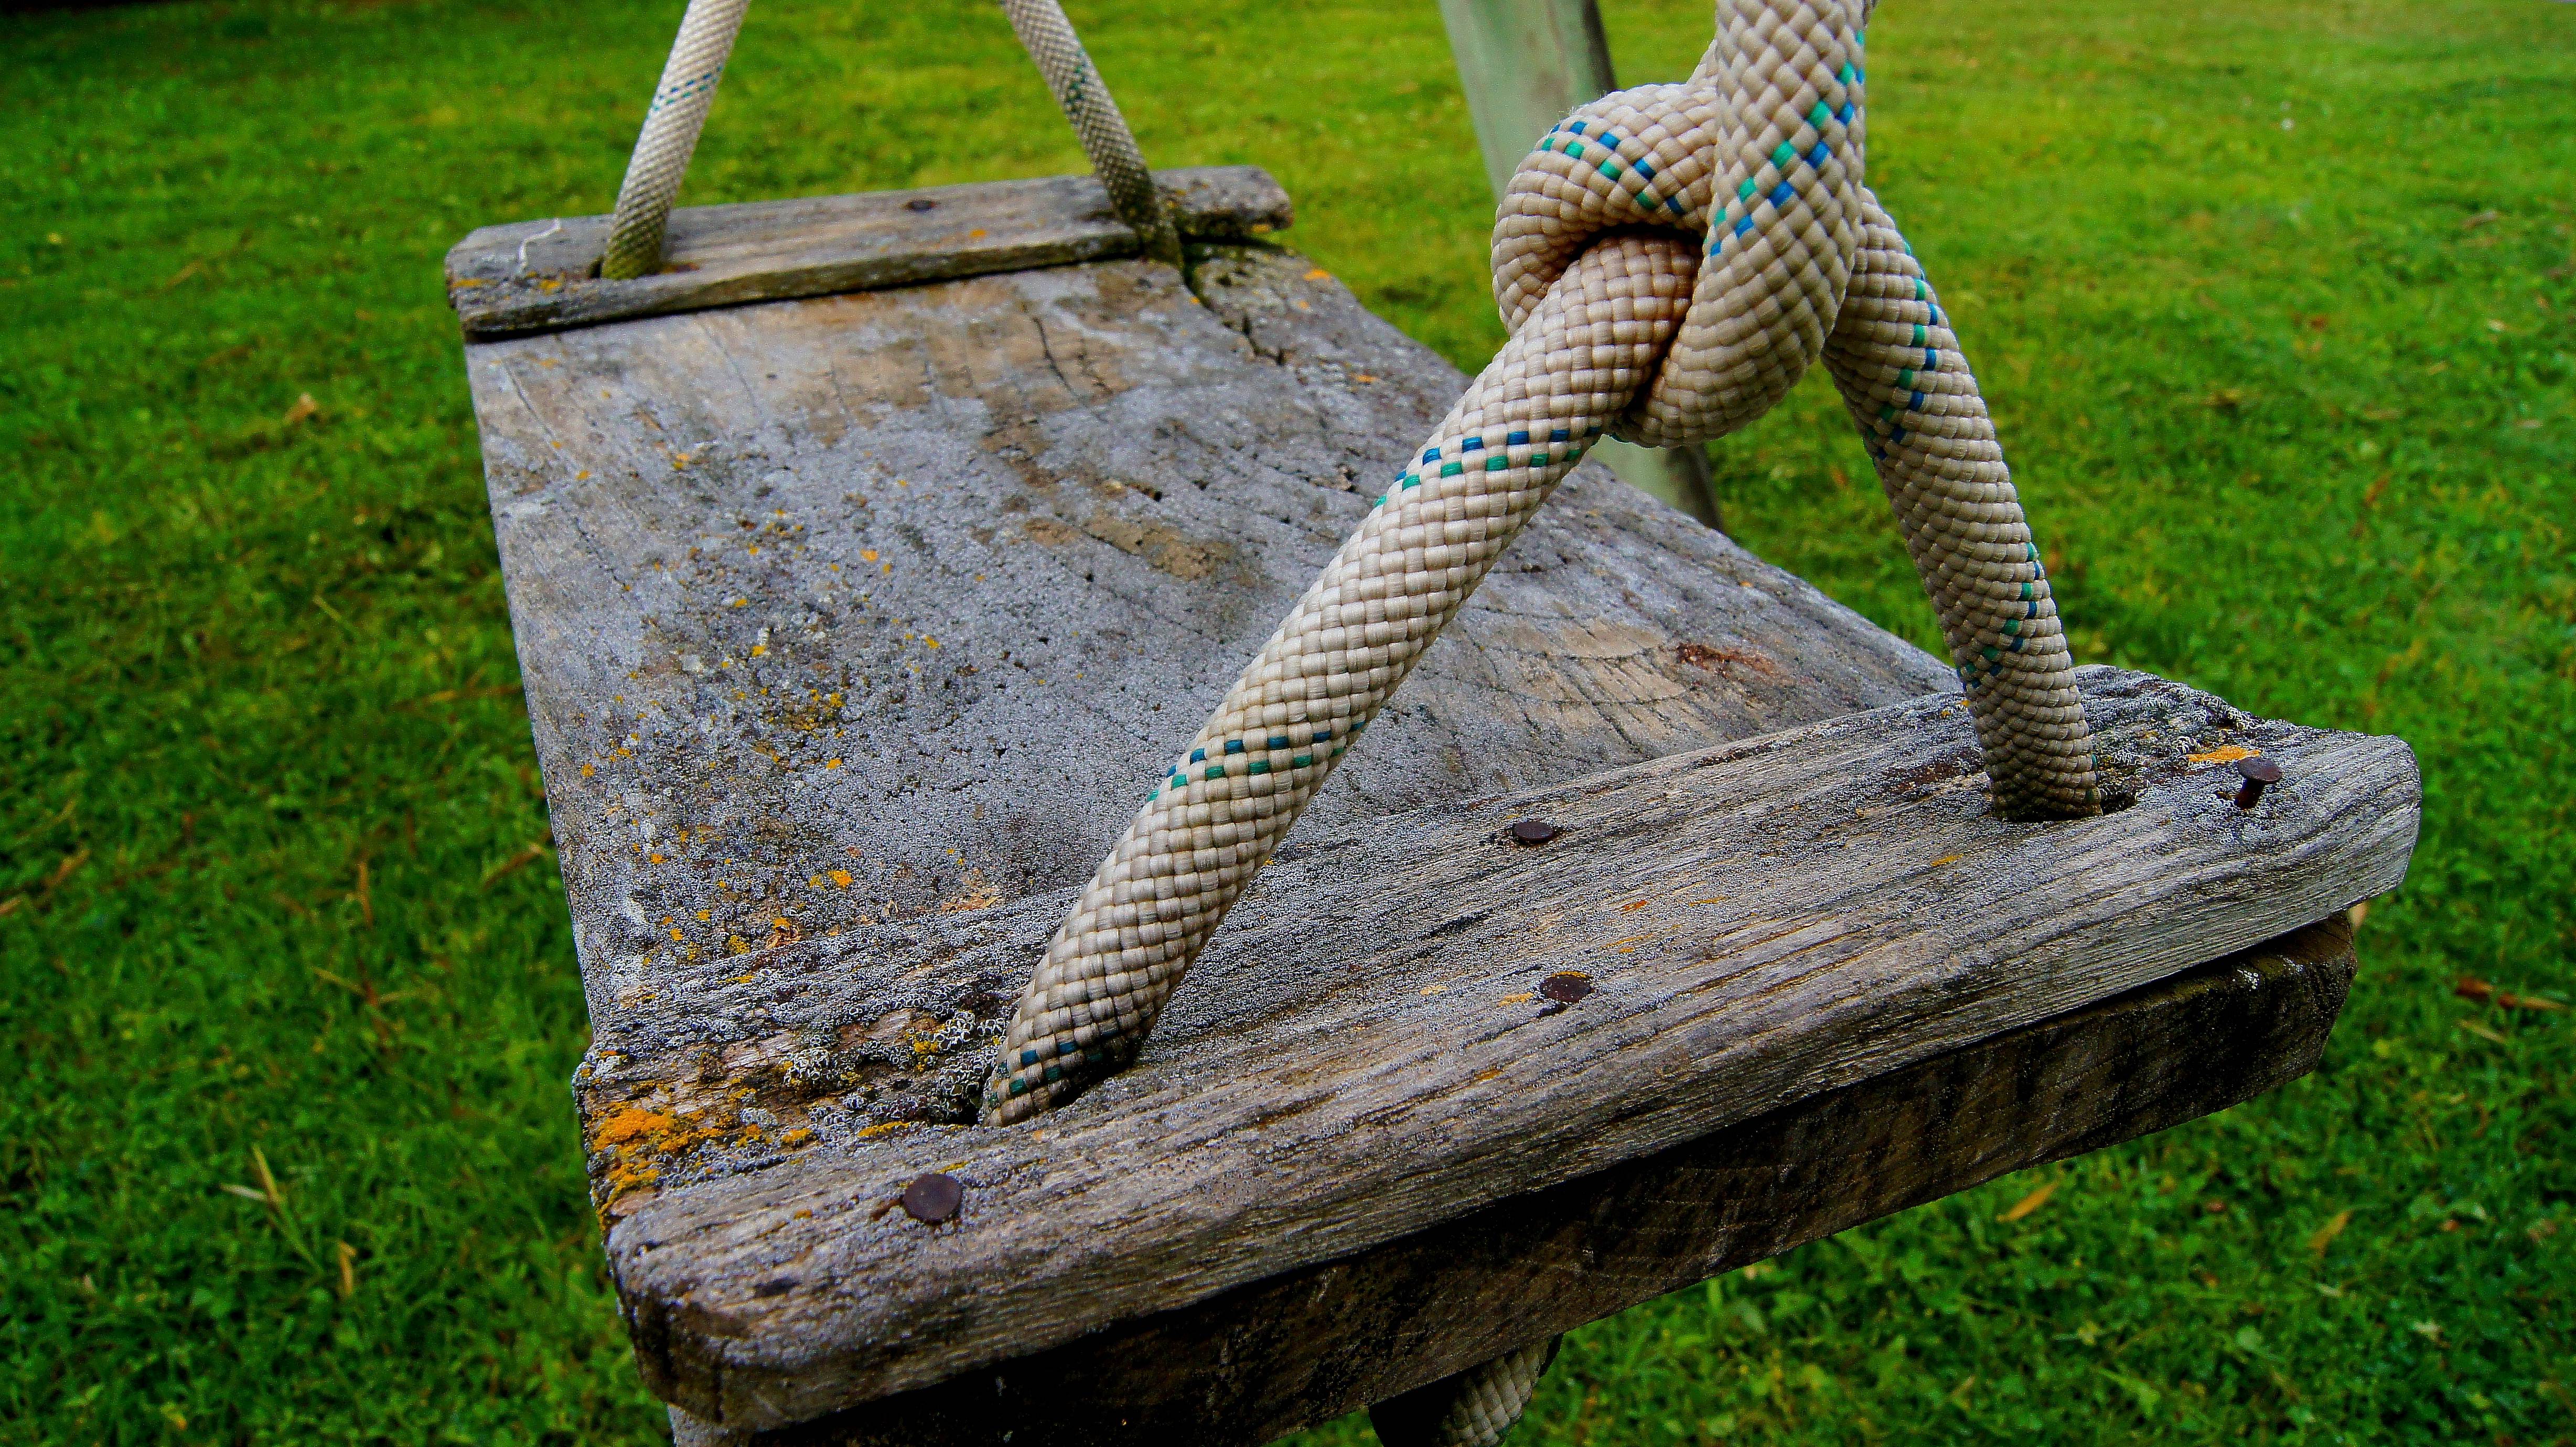
grass, wood, lawn, trunk, ggl1, gaby1, varios, some, sonydt18250, sonyslta55, man made object